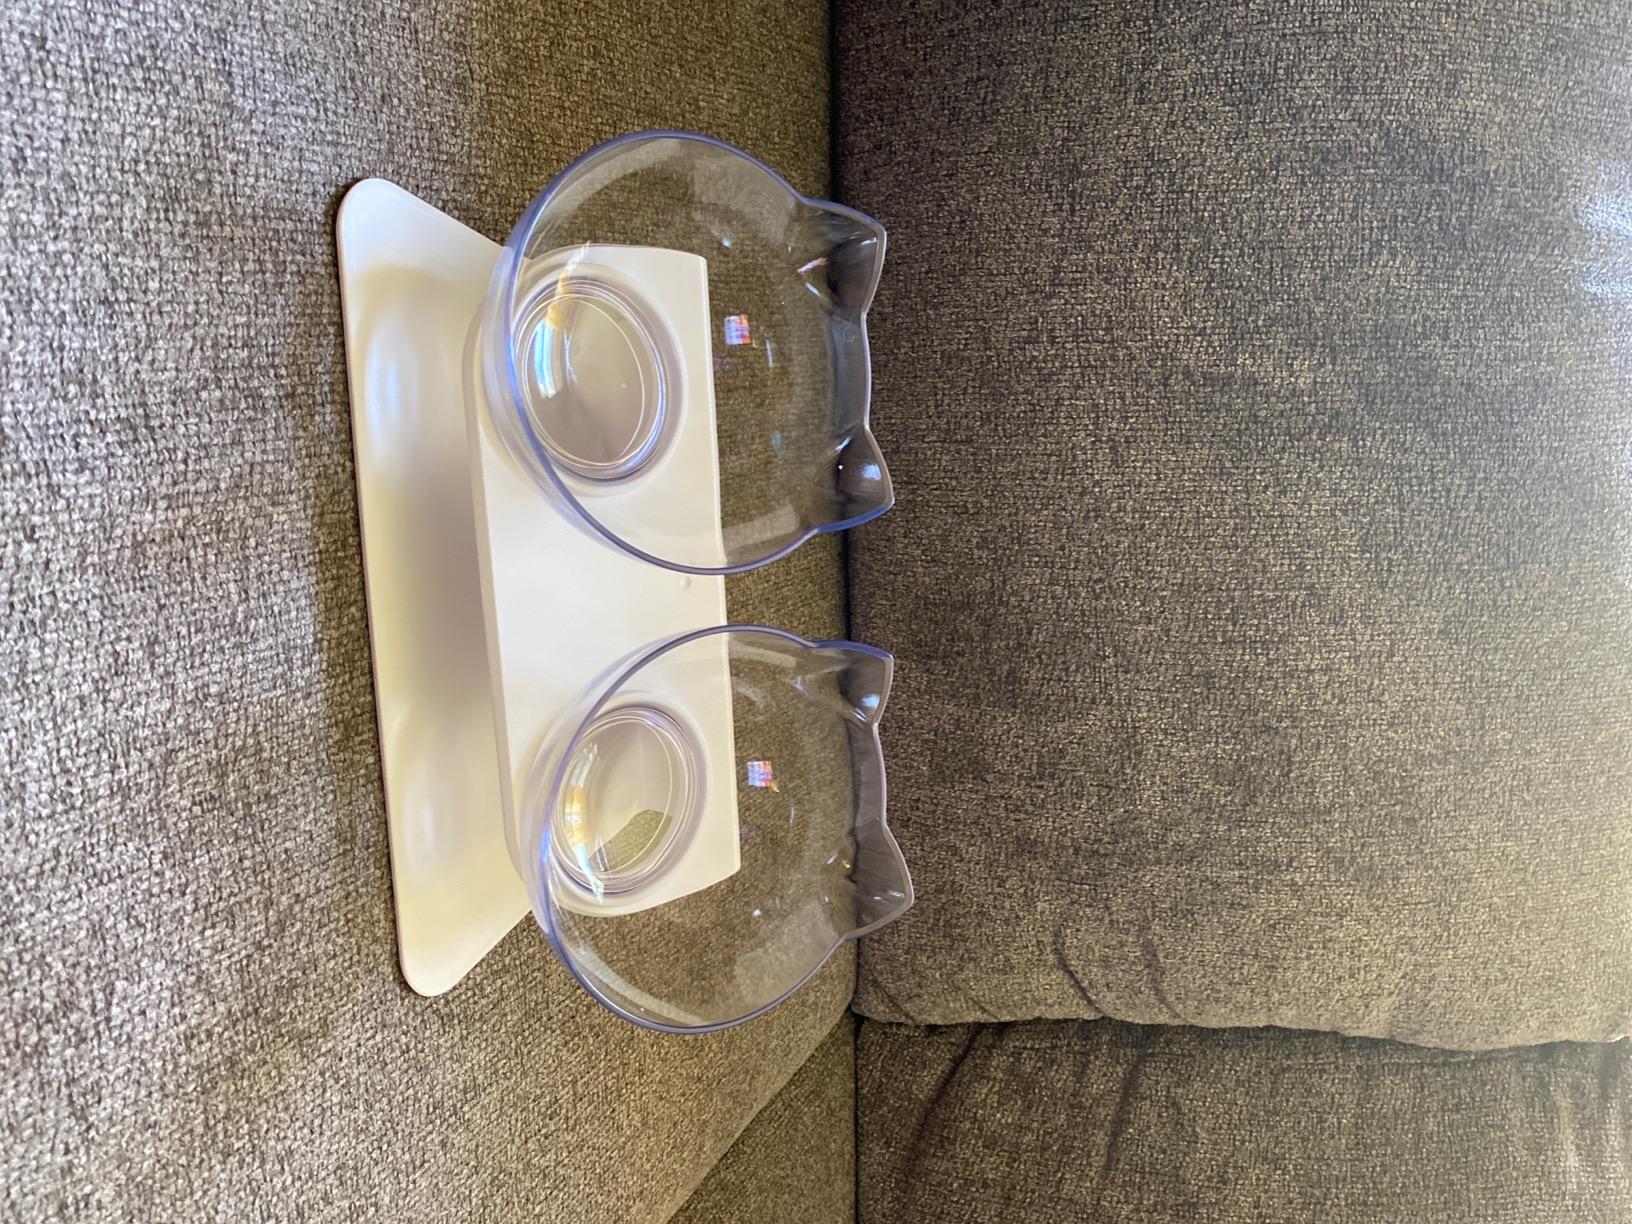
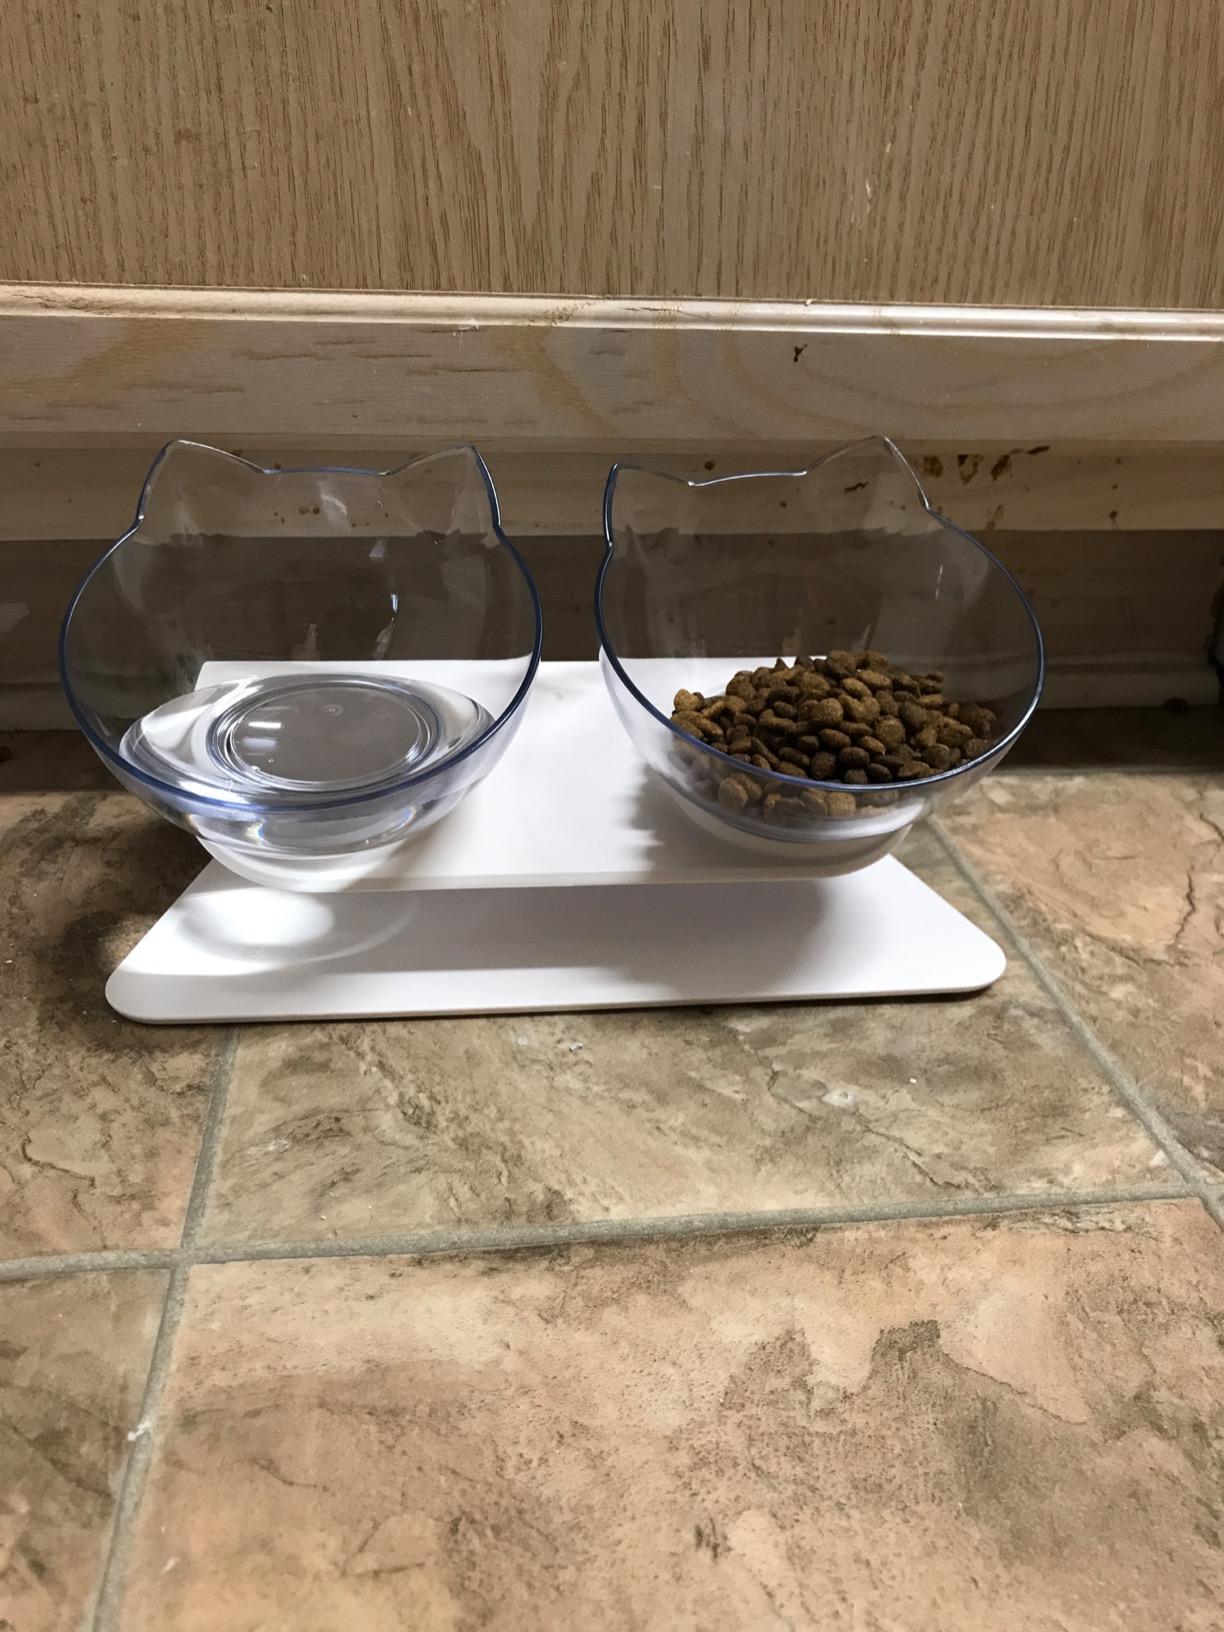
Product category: items_bowl
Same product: yes